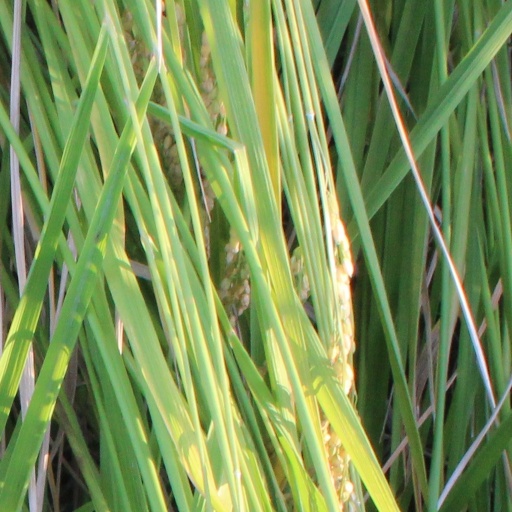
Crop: rice